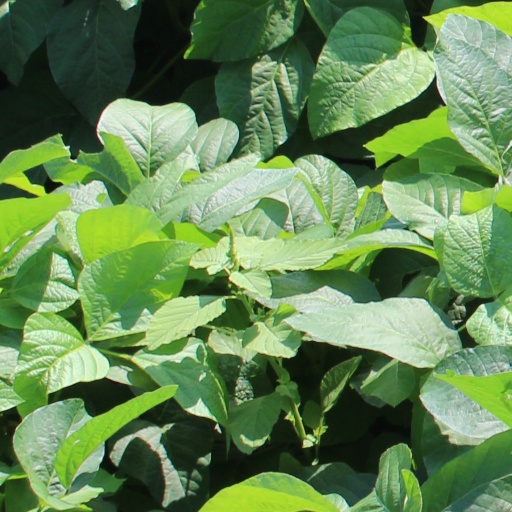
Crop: soybean